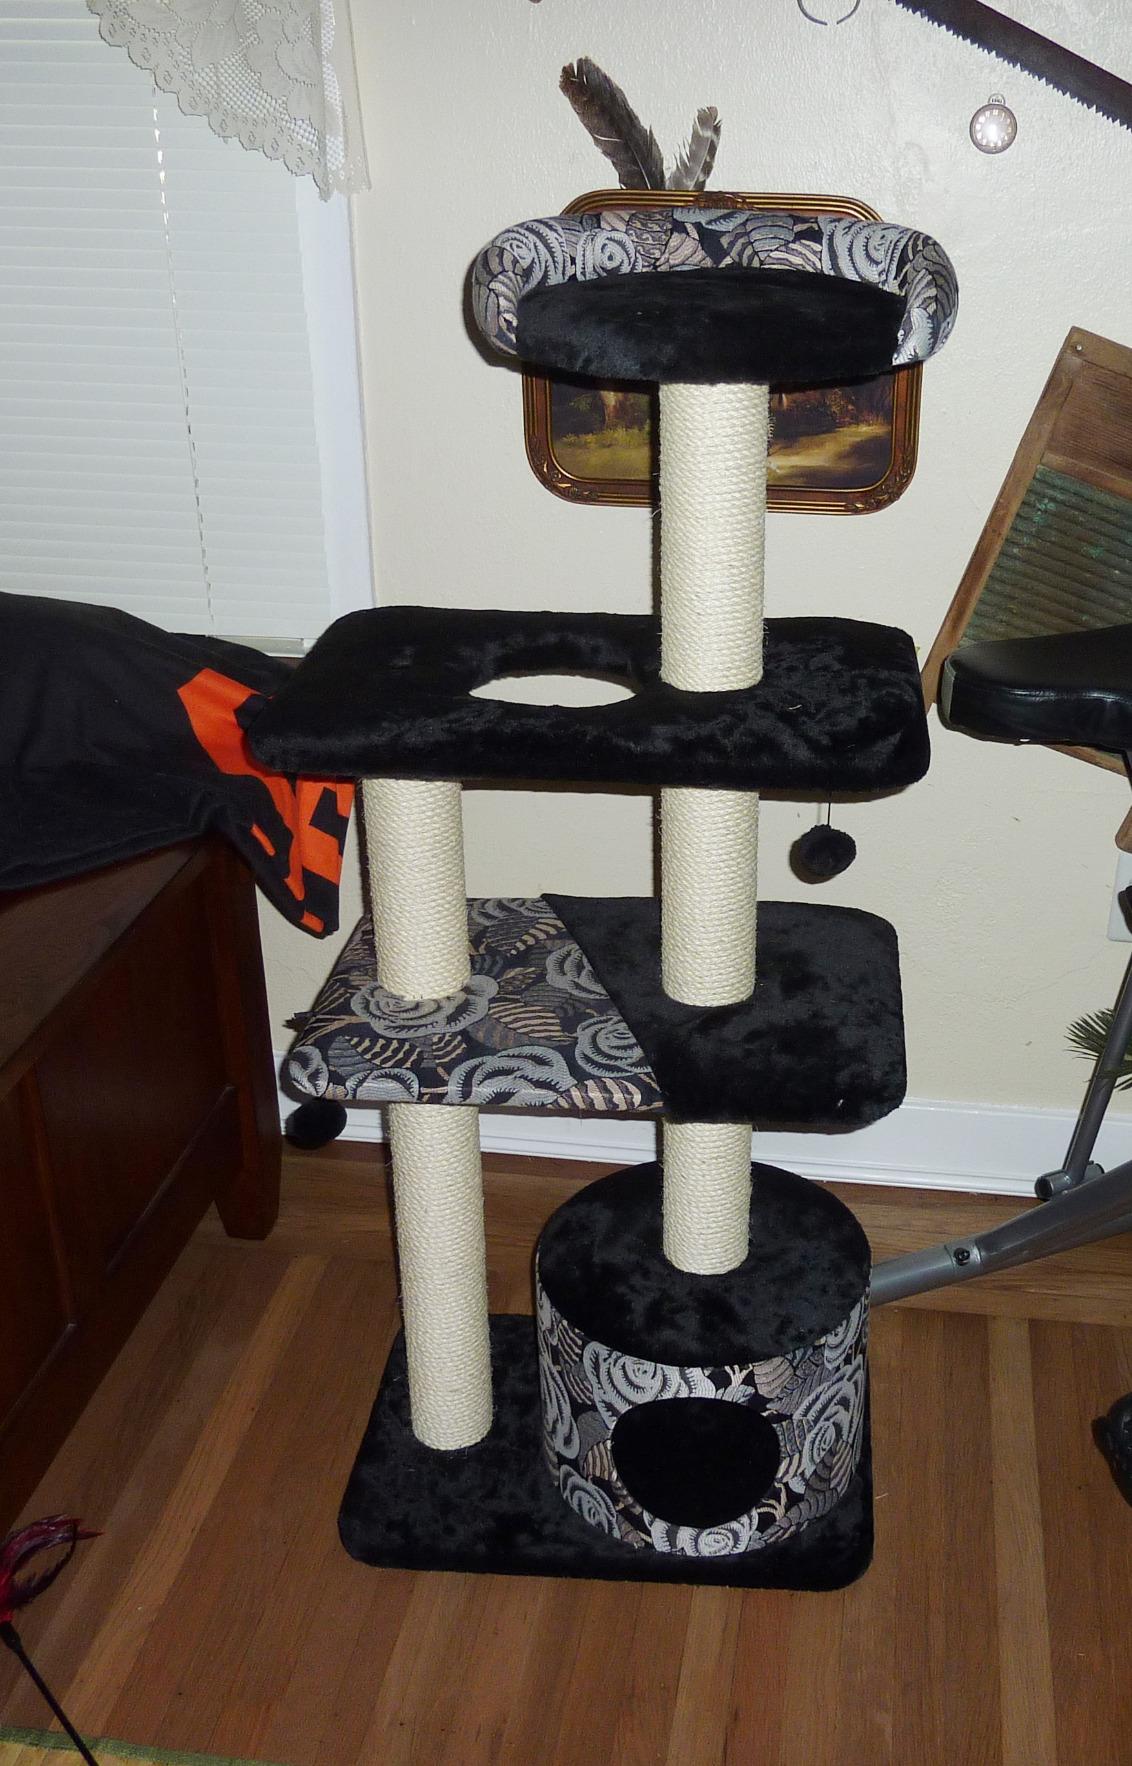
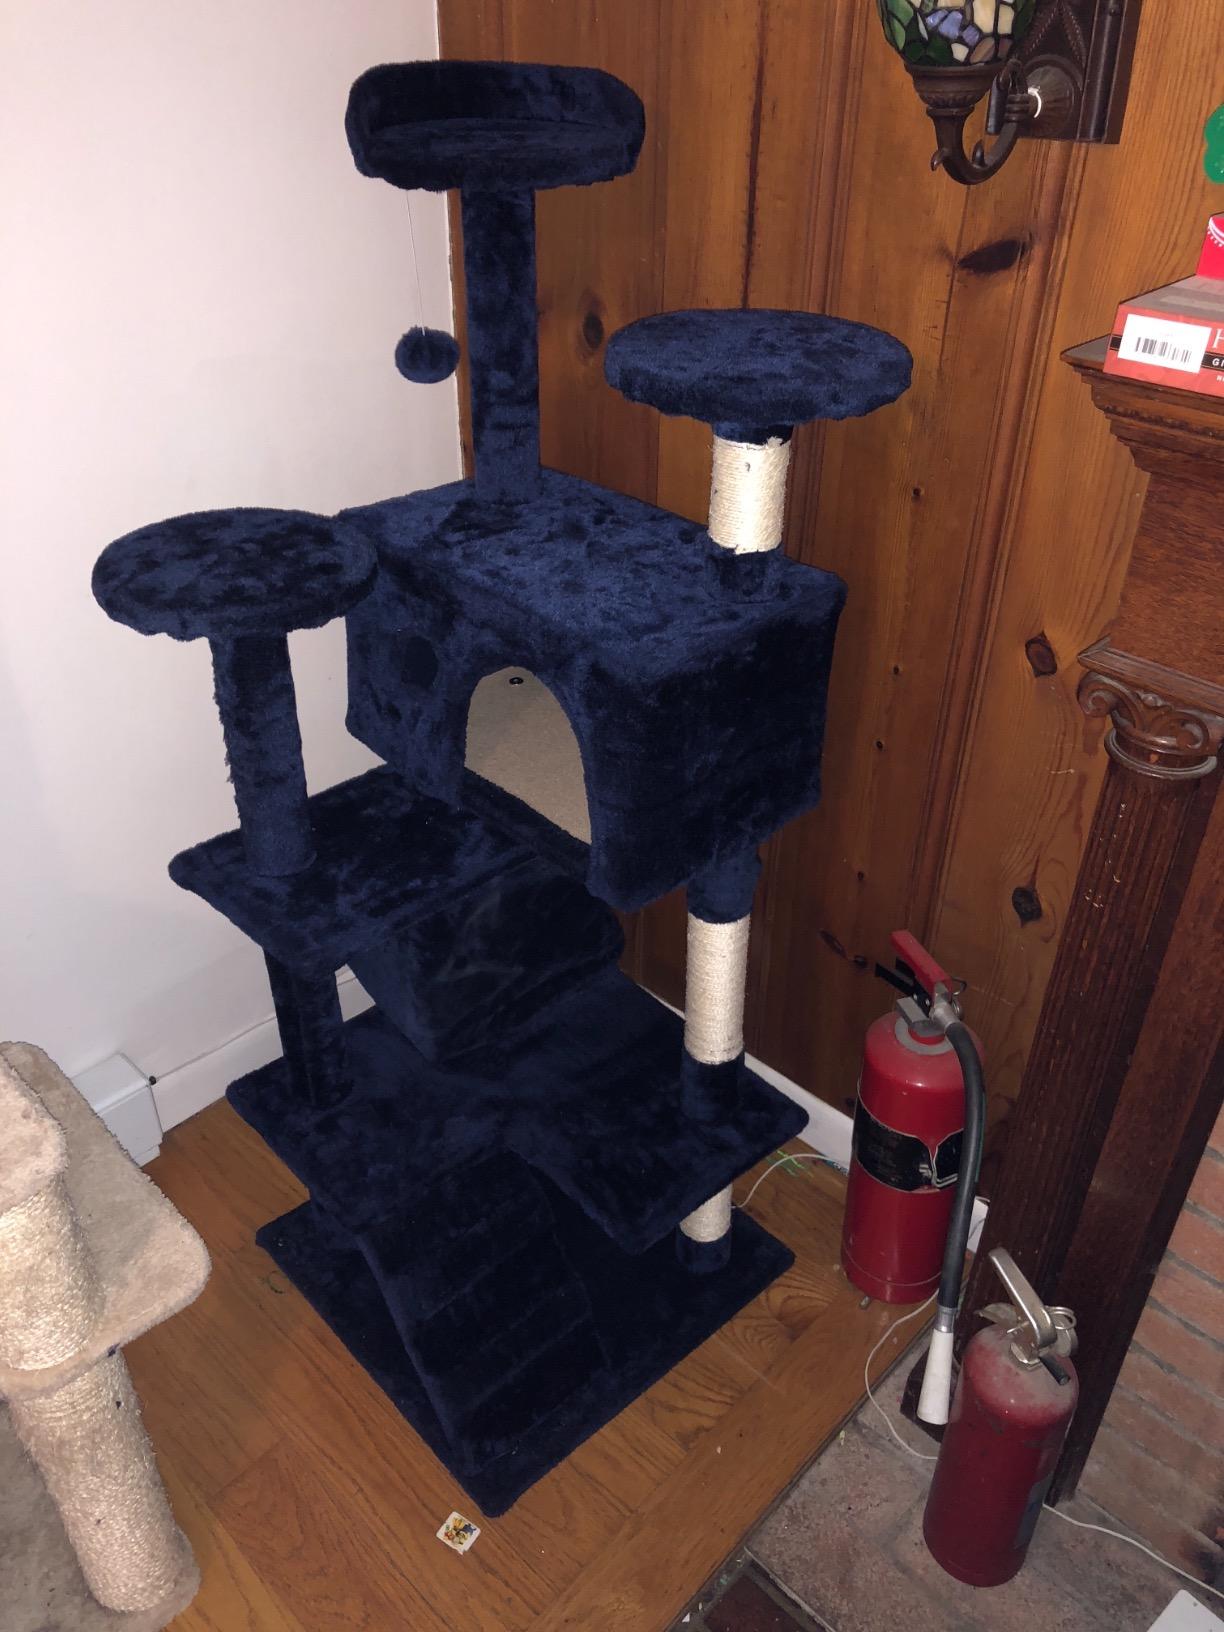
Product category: items_cat tree
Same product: no